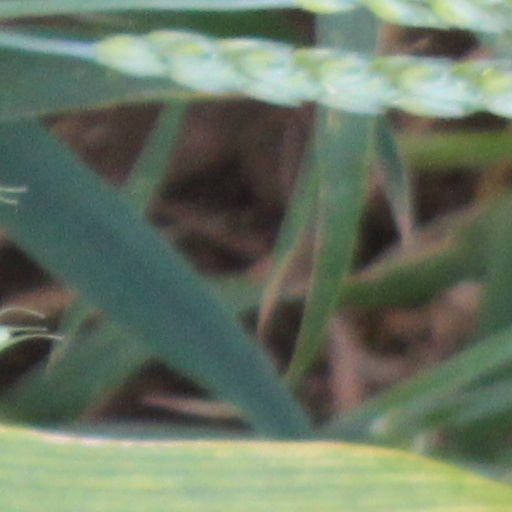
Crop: wheat